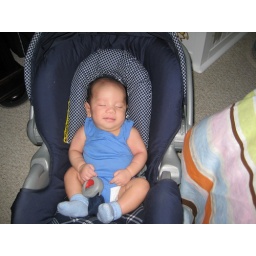
2 months old in his car seat